Washington Avenue Bridge (Minneapolis)

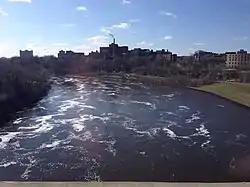
The Mississippi River looking downstream (southeast) toward the University of Minnesota Medical Center.

The Washington Avenue Bridge carries County Road 122 and the METRO Green Line light rail across the Mississippi River in Minneapolis and connects the East Bank and West Bank portions of the University of Minnesota campus. The bridge has two decks, with the lower deck designated for motor vehicle traffic and light rail trains and the upper deck used for pedestrians and bicycles (lanes specifically for bikes are on the north side). It is a utilitarian structure with simple architecture, but it has cultural significance because thousands of students, faculty, staff, and visitors walk across it every day.